Tadpole person

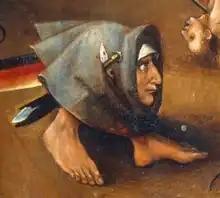
Detail of the centre panel of the triptych "The Last Judgment" by Hieronymus Bosch, showing a gryllos that bears resemblance to a headfooter.

The early work of Austrian artist Oswald Tschirtner often contained headfooters.